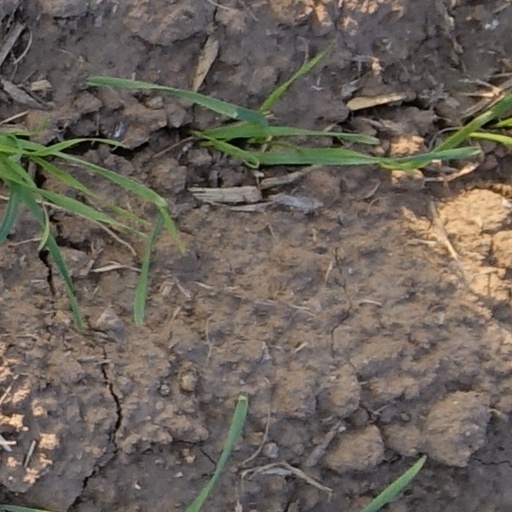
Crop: wheat